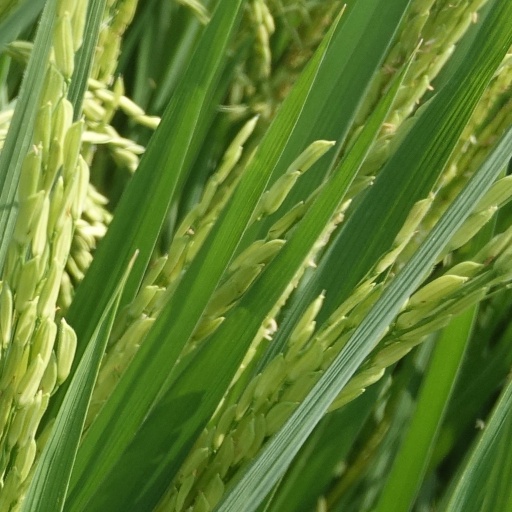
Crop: rice